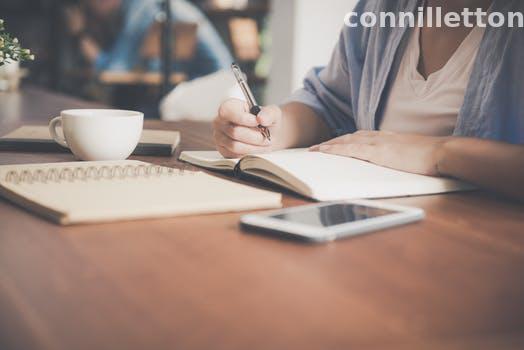
Label: Watermark